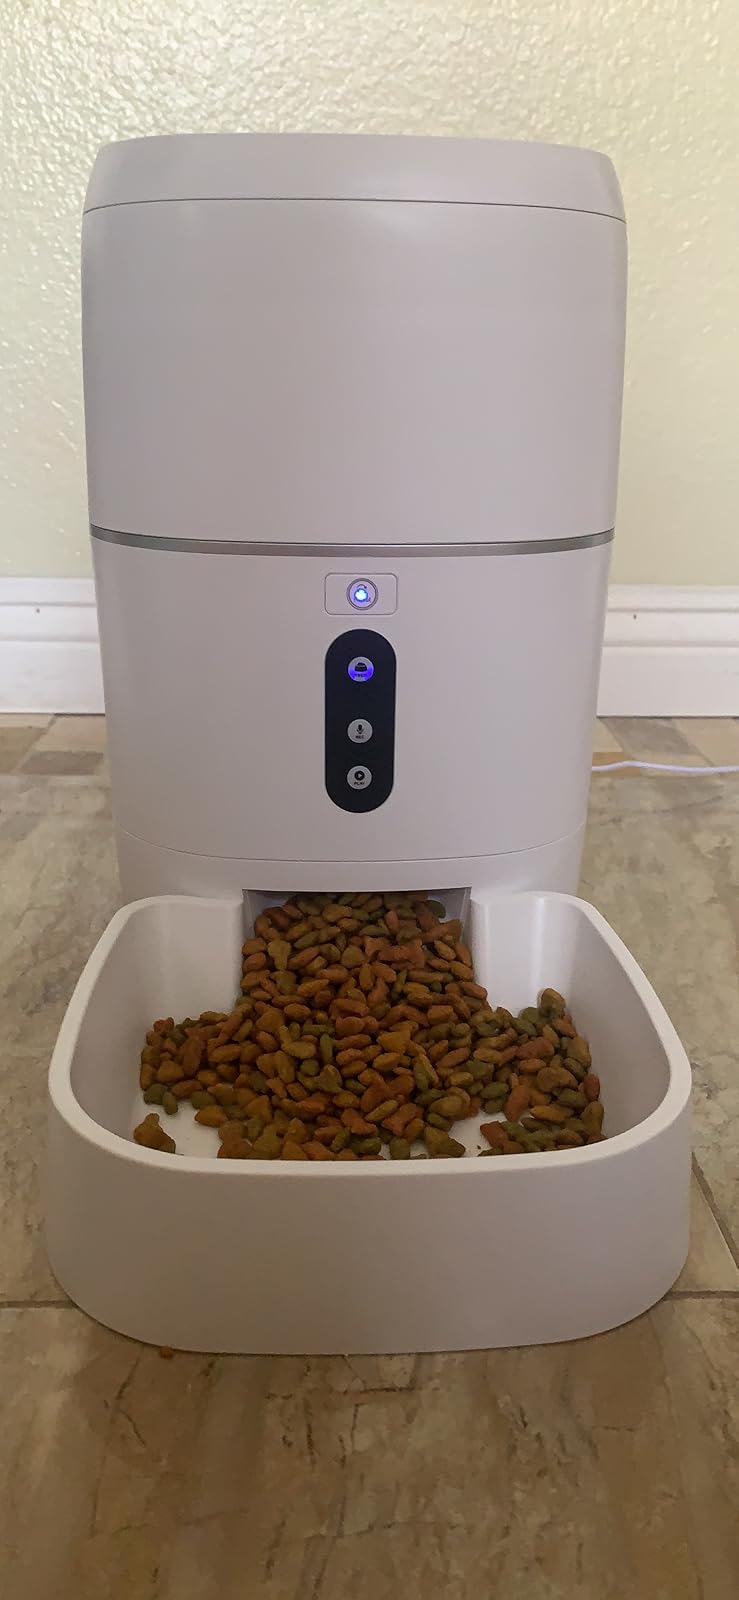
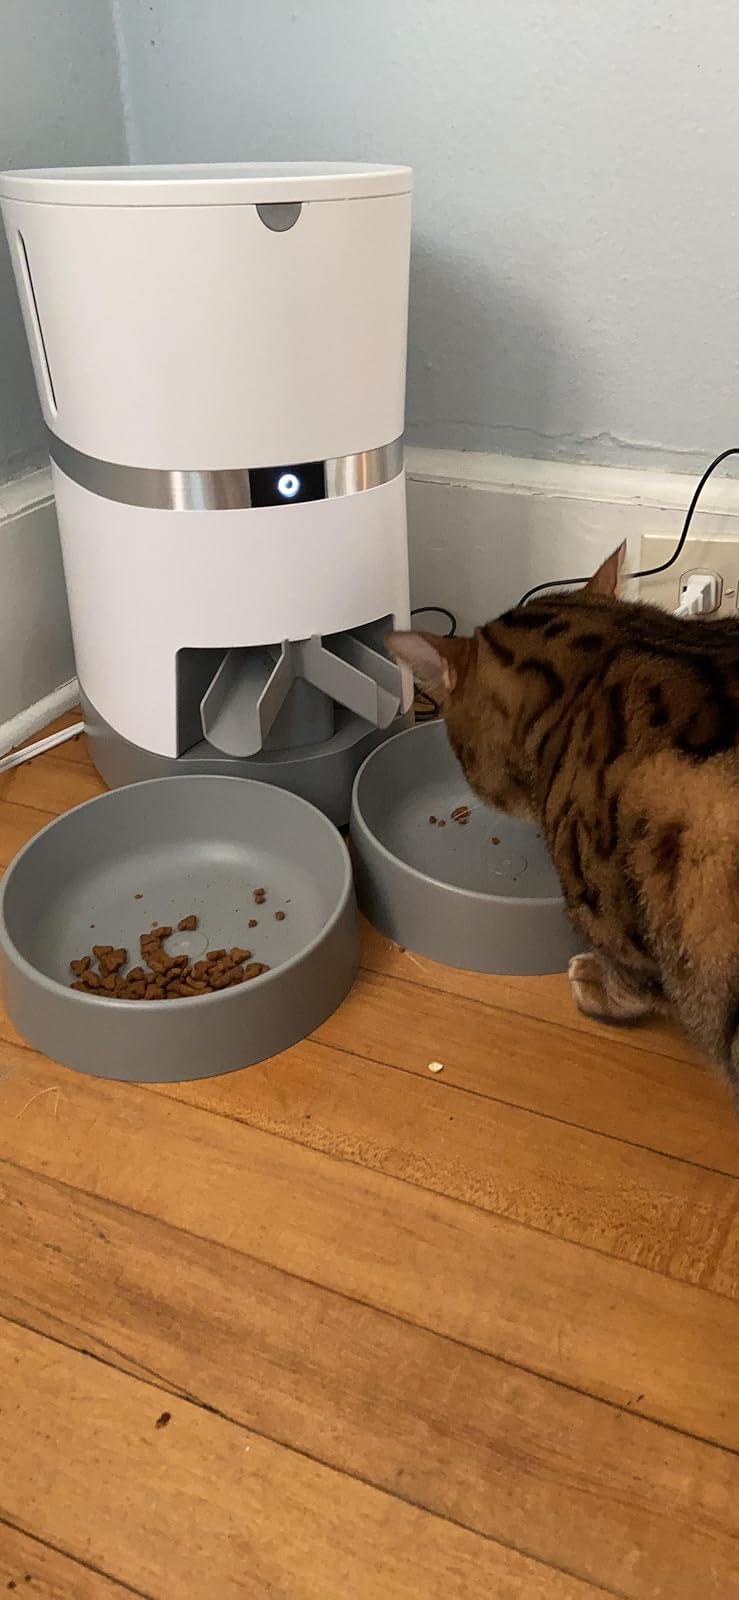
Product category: items_feeder
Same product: no